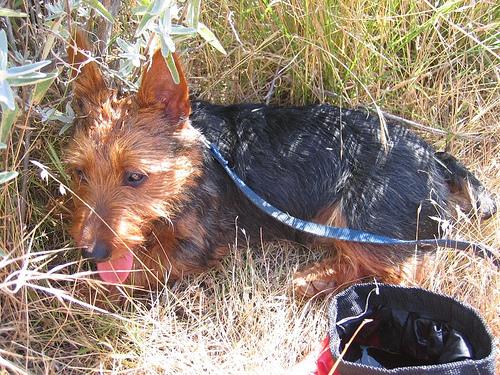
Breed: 202-n000020-Australian_terrier